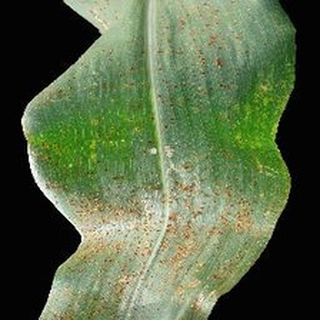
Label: corn_common_rust